Emperor Maximilian Memorial Chapel

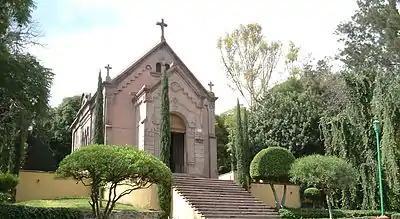
Emperor Maximilian Memorial Chapel on the Hill of the Bells in Querétaro

The Emperor Maximilian Memorial Chapel is a small Roman Catholic chapel located on the "Cerro de las Campanas" (Hill of the Bells) in Querétaro City in central Mexico. It is dedicated to the memory of Emperor Maximilian I of Mexico, and was built on the spot where the Emperor and two of his generals were executed on 19 June 1867.